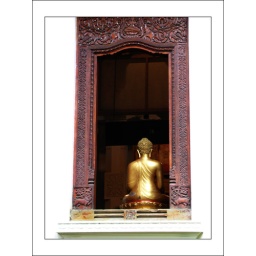
series of buddhas by the window of the biggest buddhist temple in sri lanka up in the mountain place in Kandy